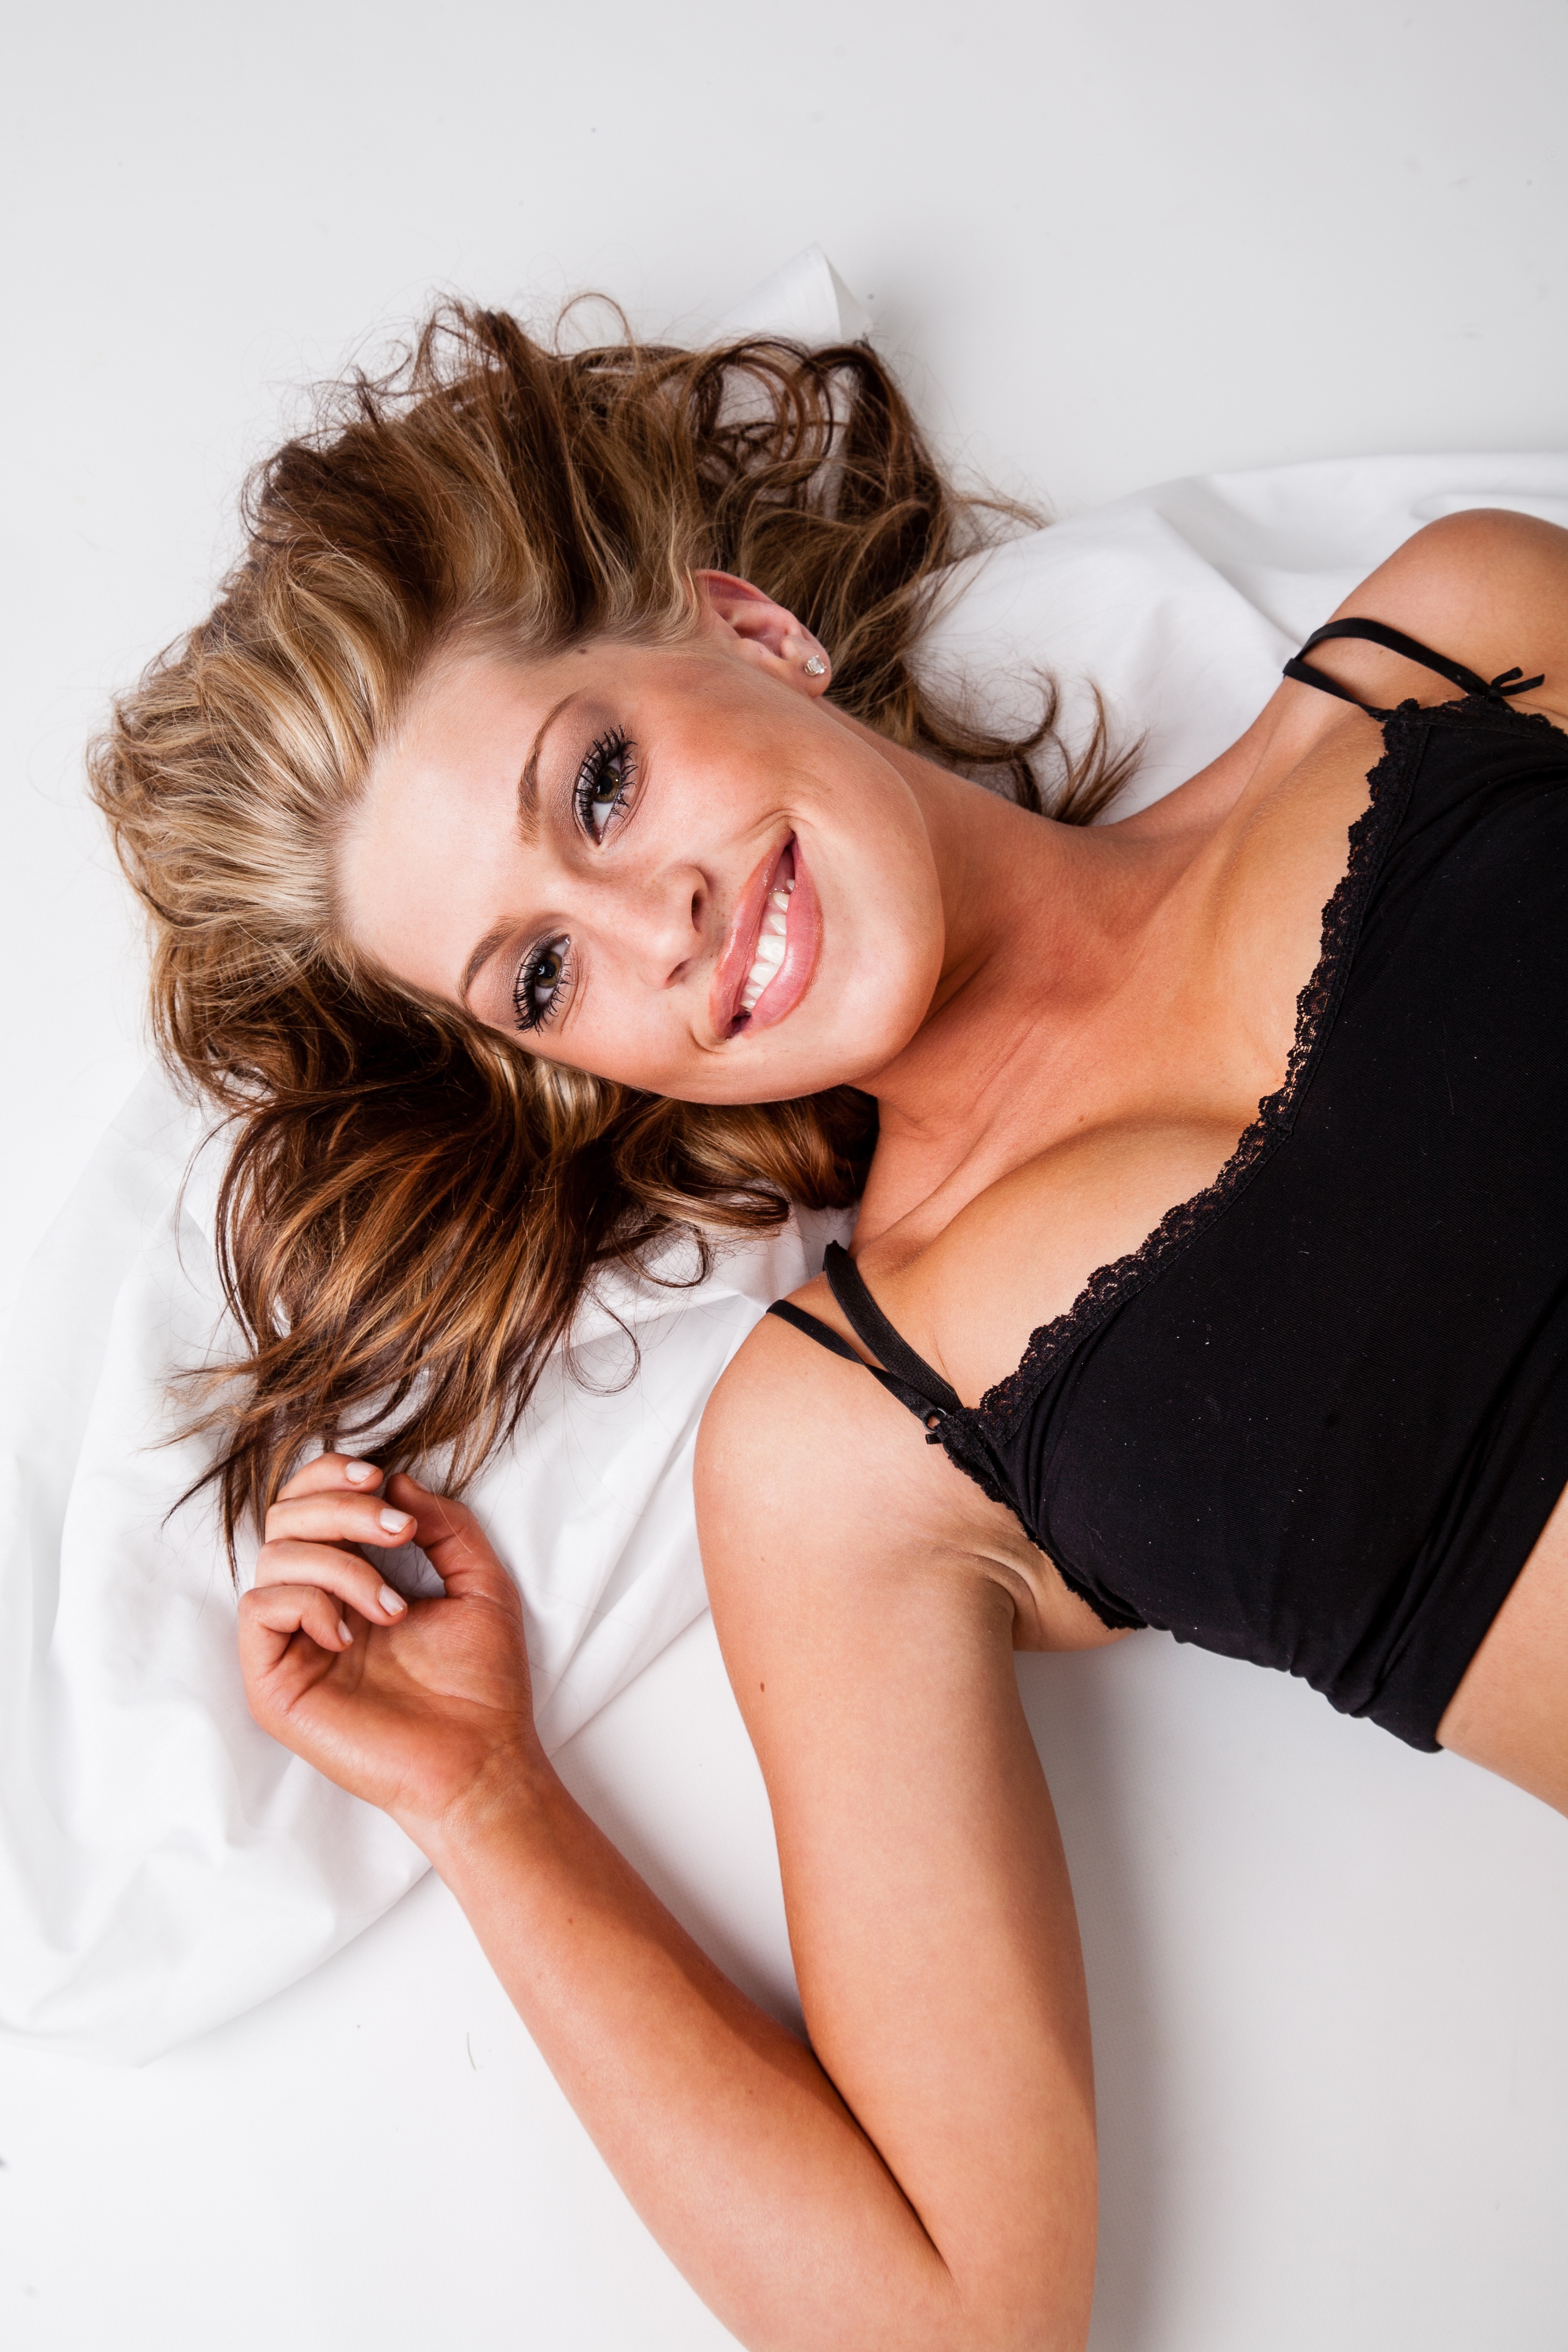
hand, person, hair, white, photography, female, leg, portrait, model, finger, natural, clothing, blonde, hairstyle, smiling, smile, long hair, lingerie, black hair, face, sleep, bed, skin, beauty, sexy, night time, body, attractive, young woman, interaction, photo shoot, brown hair, sense, happy woman, bedtime, undergarment, supermodel